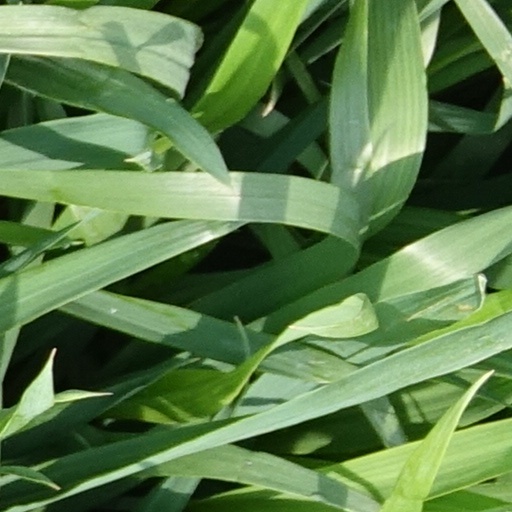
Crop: wheat